Question: Please indicate a possible affordance area of cup that can be used for holding
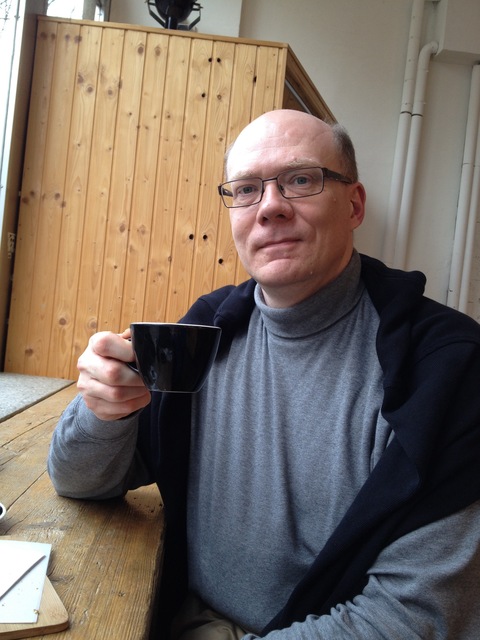
Answer: [116.5, 317.5, 224.5, 407.5]